Vijaya Dabbe

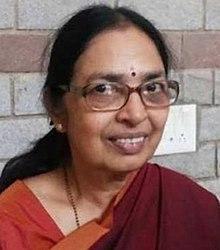

Vijaya Dabbe (1 June 1951 – 23 February 2018) was an Indian writer, feminist, scholar and critic in Kannada language. Often credited as the first feminist writer in modern Kannada language, Dabbe was one of the prominent figures in feminist movement in Karnataka.